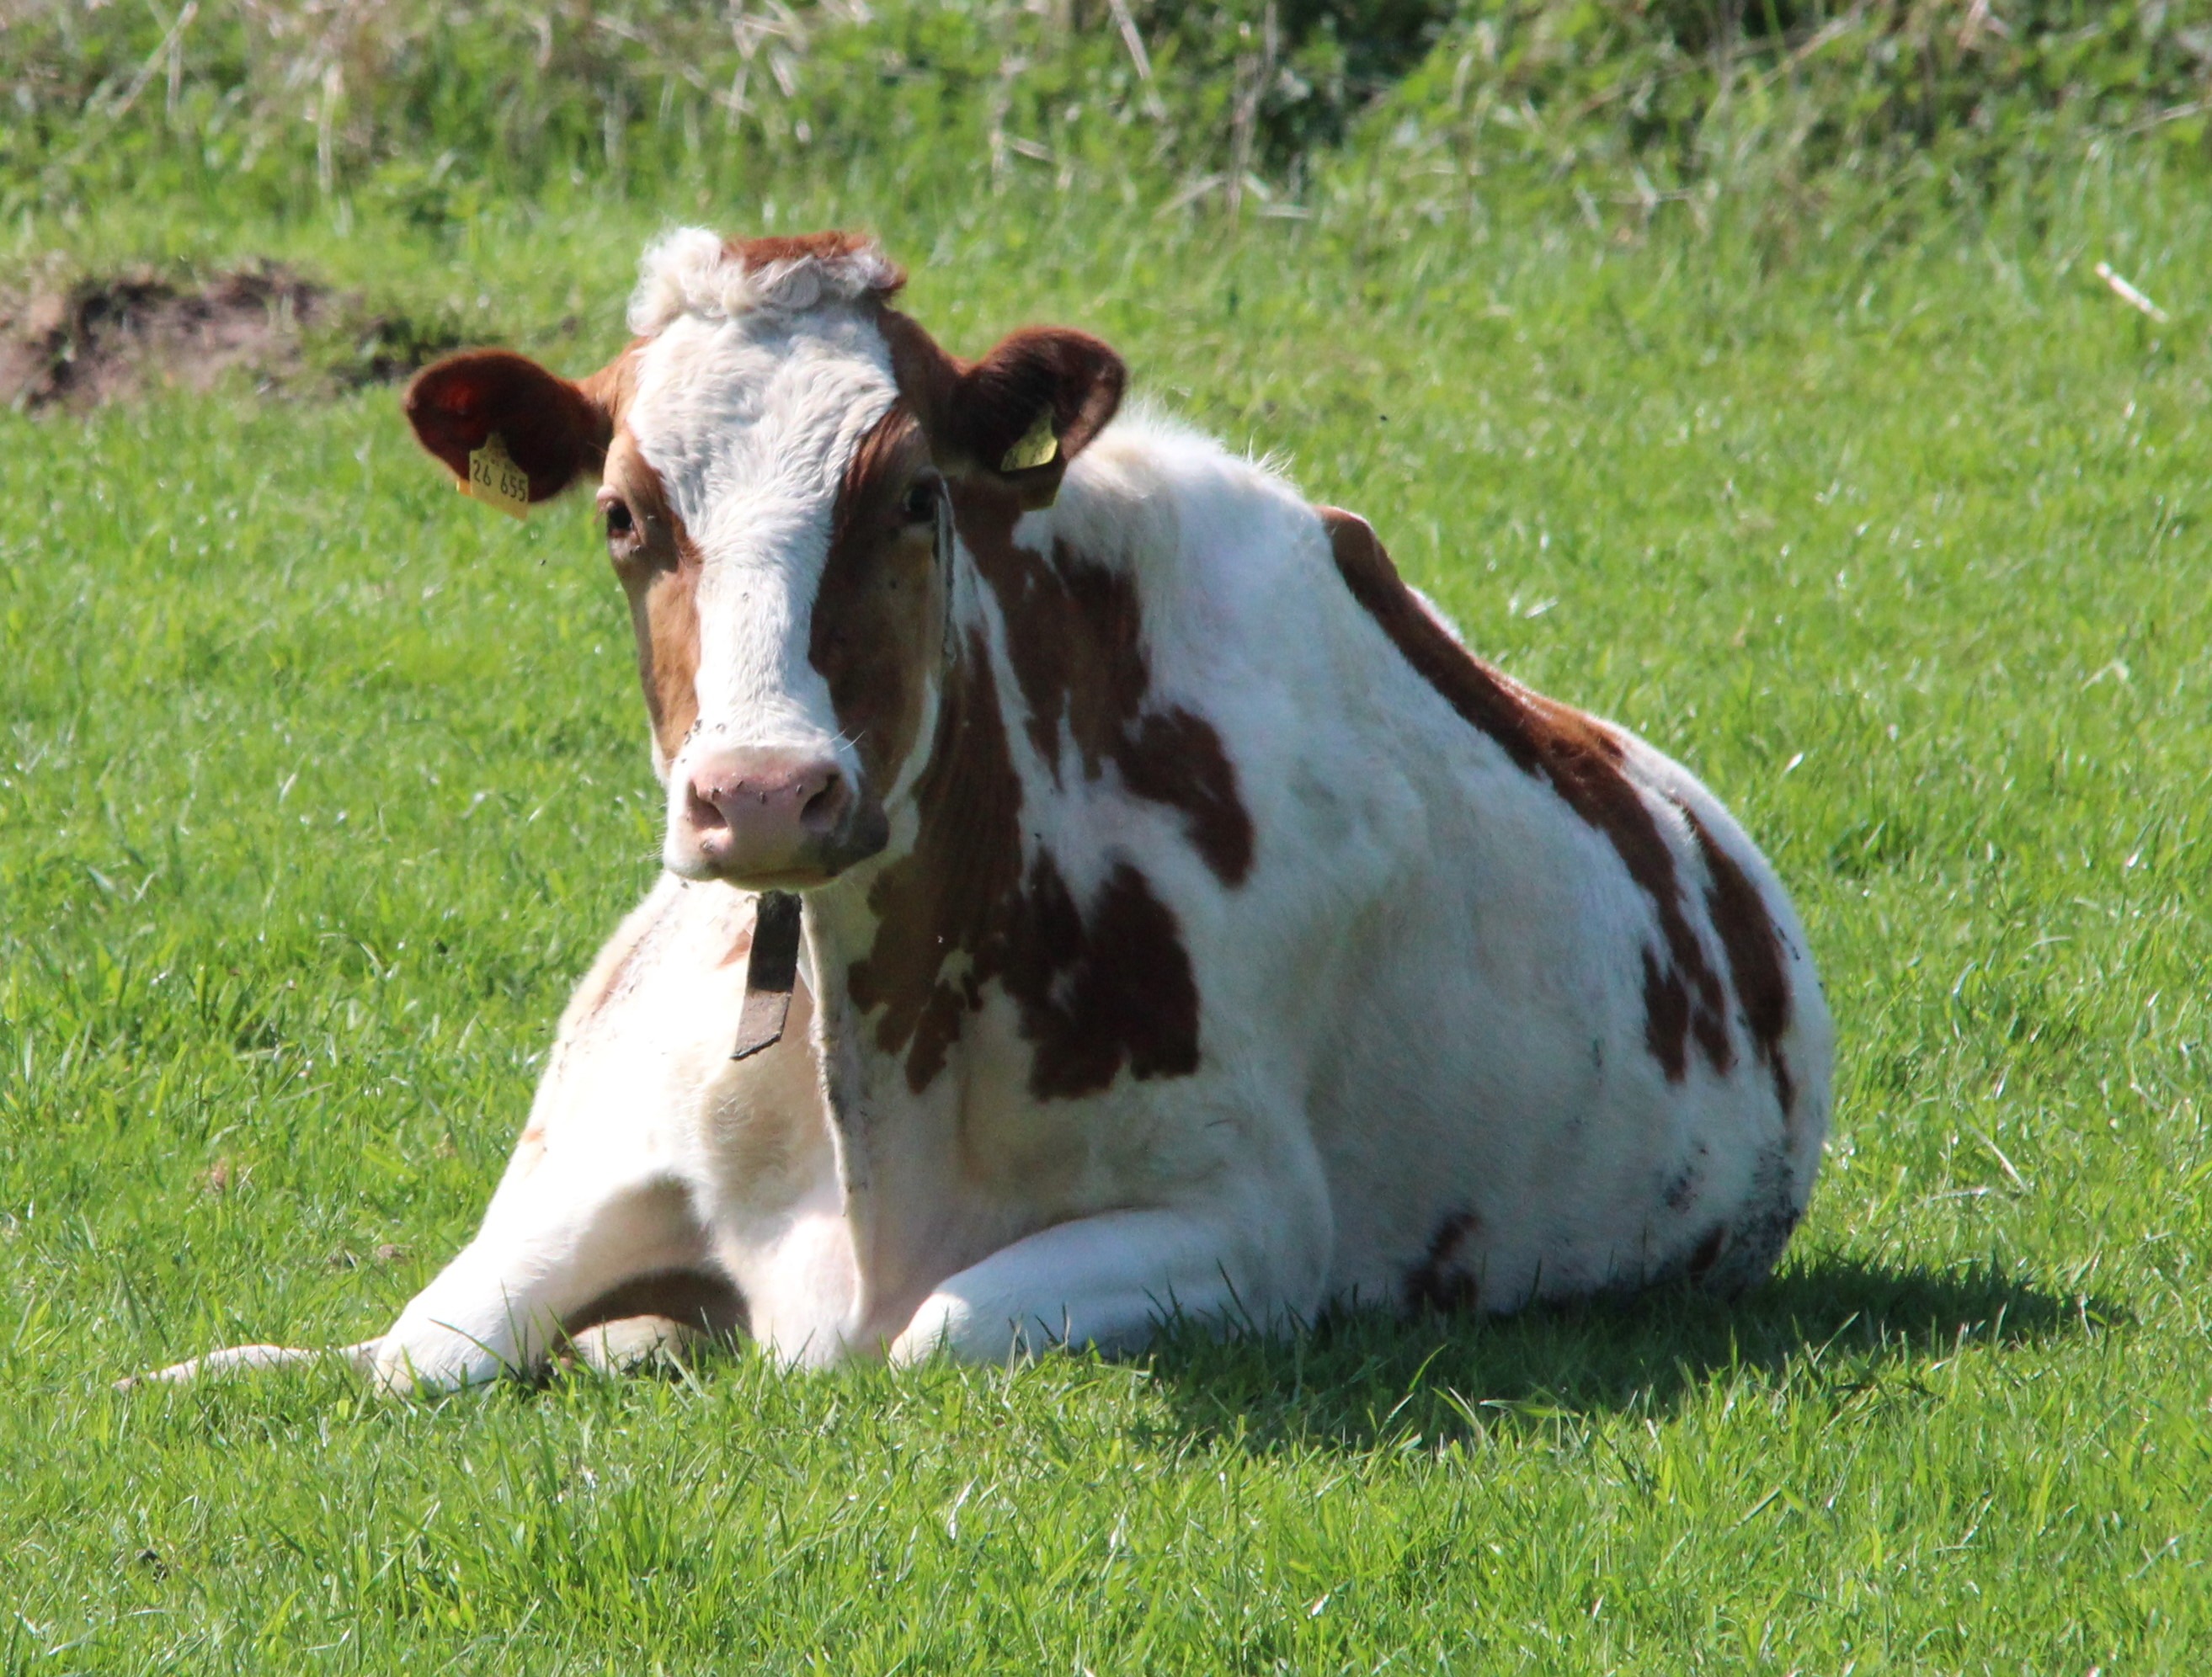
grass, field, farm, meadow, animal, cow, cattle, pasture, grazing, livestock, mammal, agriculture, beef, calf, cows, grassland, animals, vertebrate, ruminant, milk cow, dairy cow, cattle like mammal, cow goat family, holstein cattle, holstein cow, female cattle